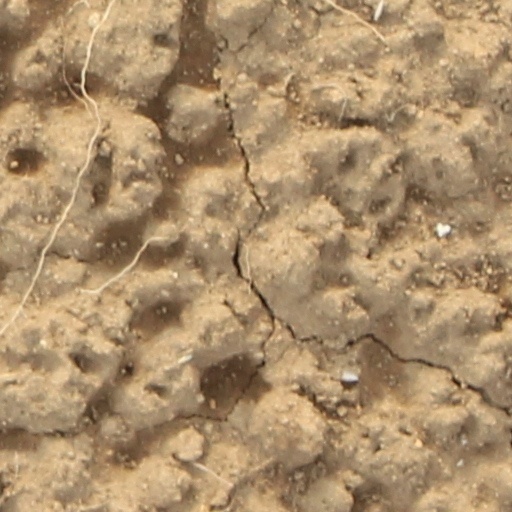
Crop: wheat